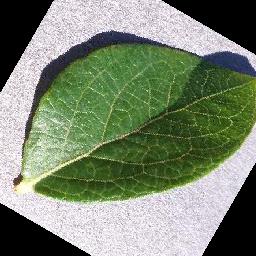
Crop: blueberry
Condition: healthy